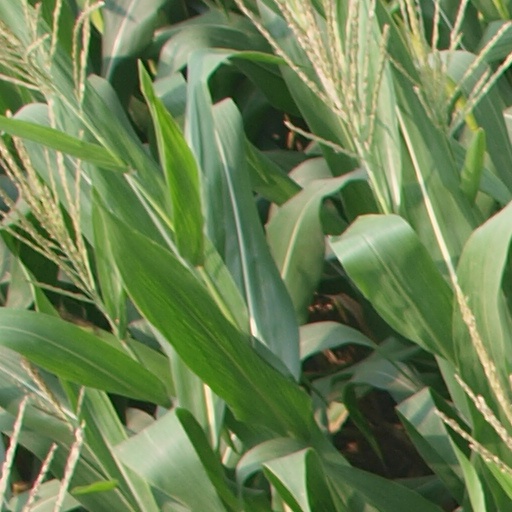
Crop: maize; corn